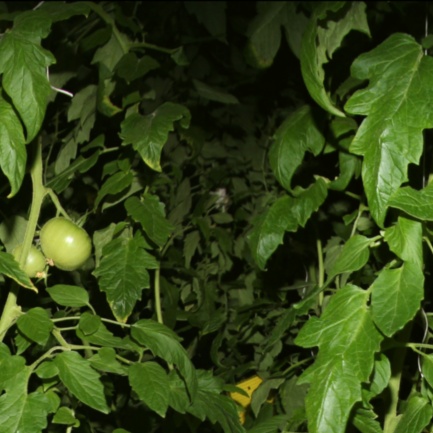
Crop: tomato